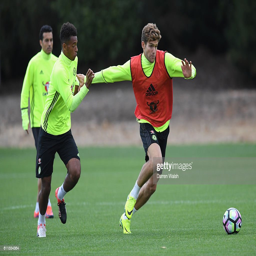
person and soccer player during a training session .